The Rocky Horror Picture Show

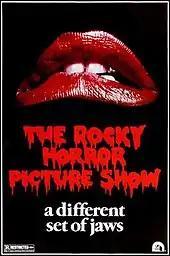
The iconic "Lips" poster, a parody of the poster for the 1975 film "Jaws"

A second film poster was created using a set of red lipstick-painted lips with the tagline "A Different Set of Jaws", a spoof of the poster for the film "Jaws" (which was also released in 1975). The lips of former "Playboy" model Lorelei Shark are featured on the poster.